Indha Nilai Maarum

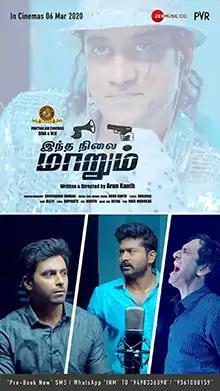
Film poster

Indha Nilai Maarum is a 2020 Tamil-language thriller film directed by Arunkanth V. The film features Ashwin Kumar, Ramkumar and Nivedhithaa Sathish in the lead roles. The film was released on 6 March 2020.